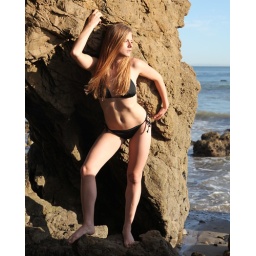
Photoshoot of a pretty model with long blonde hair and blue eyes in a black bikini.